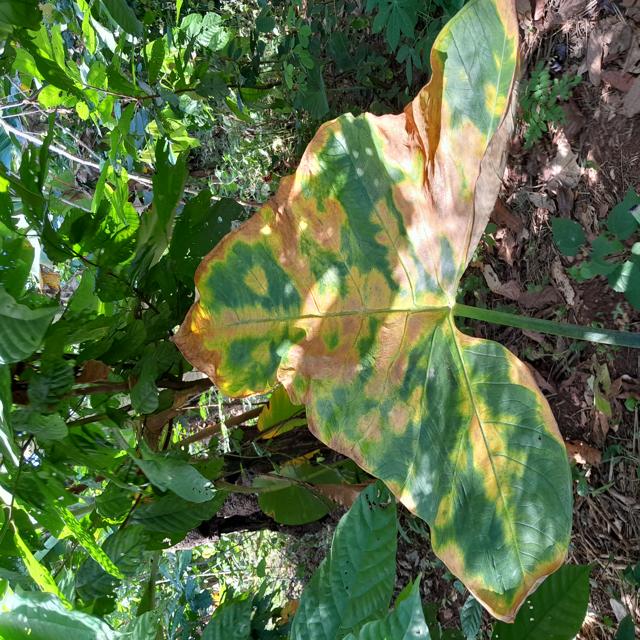
Label: Mid_Blight